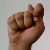
The image shows a hand gesture representing the letter 'T' in Indian Sign Language.